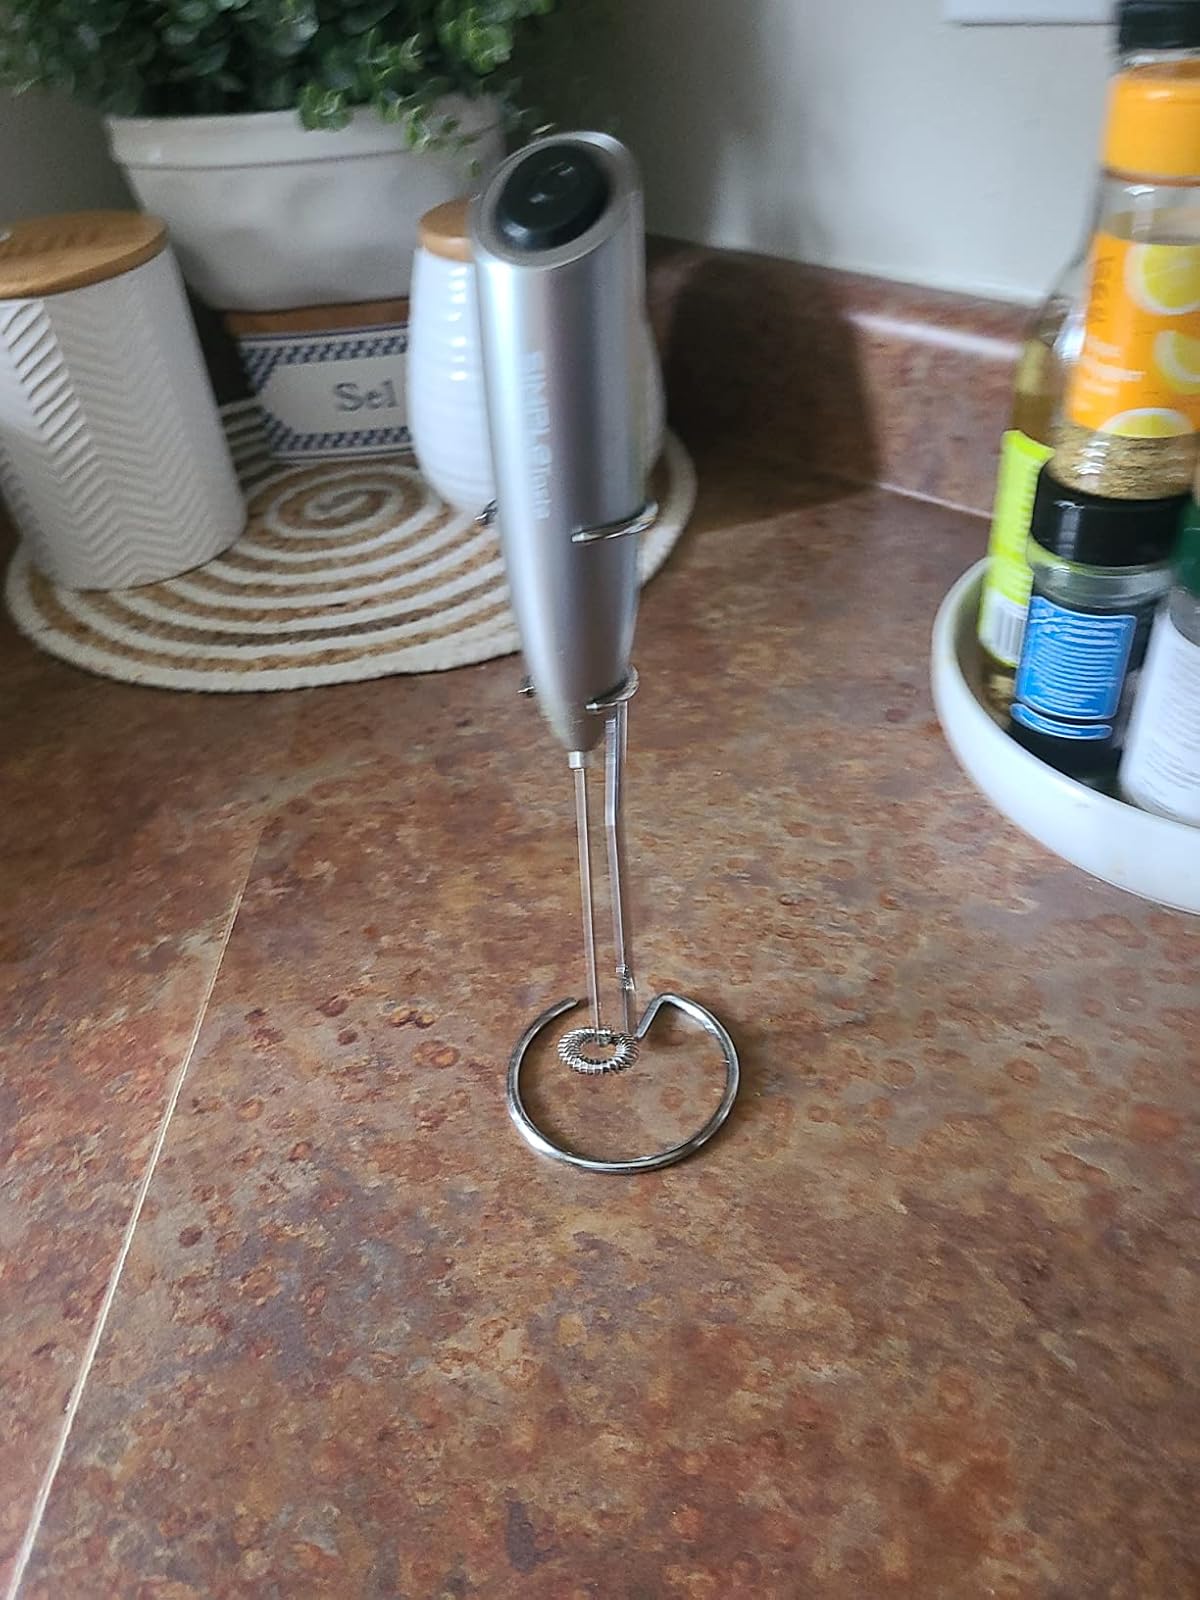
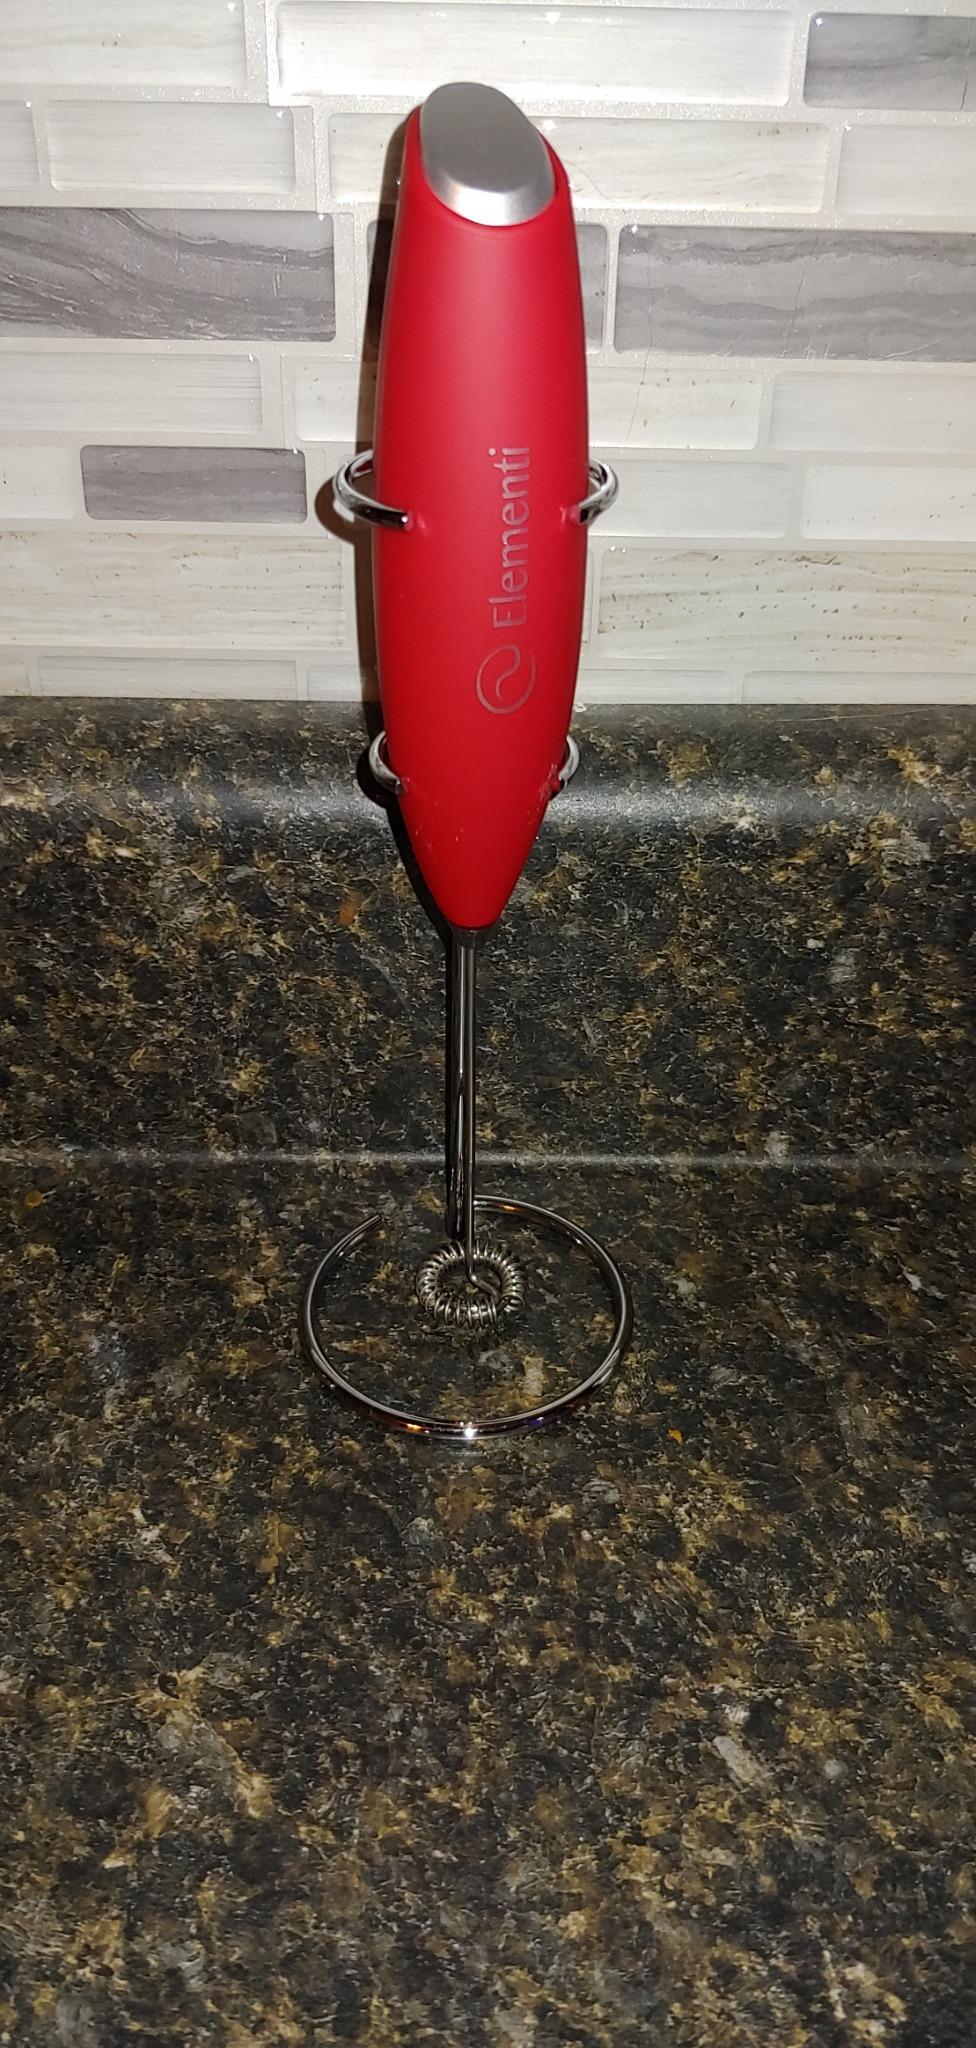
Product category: items_mixer
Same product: no